St. Nicholas Greek Orthodox Cathedral (Tarpon Springs, Florida)

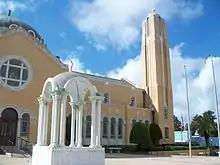
St. Nicholas Orthodox Church; the belfry

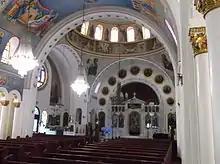
St. Nicholas Greek Orthodox Church; the interior

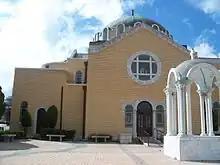
St. Nicholas Orthodox Church; the entrance and churchyard

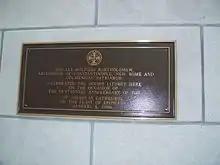
Plaque on the church

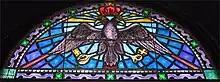
Stained glass window depicting double-headed eagle

St. Nicholas Greek Orthodox Cathedral is a Greek Orthodox parish and Greek-American cultural center in Tarpon Springs, Florida. Its Neo-Byzantine church is located at 36 North Pinellas Avenue.